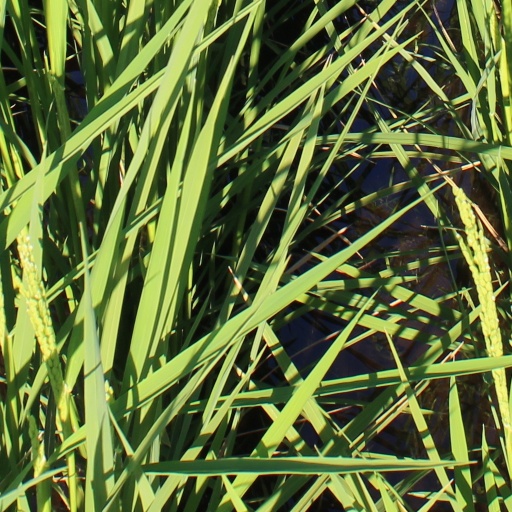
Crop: rice